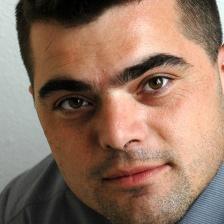
Label: faces